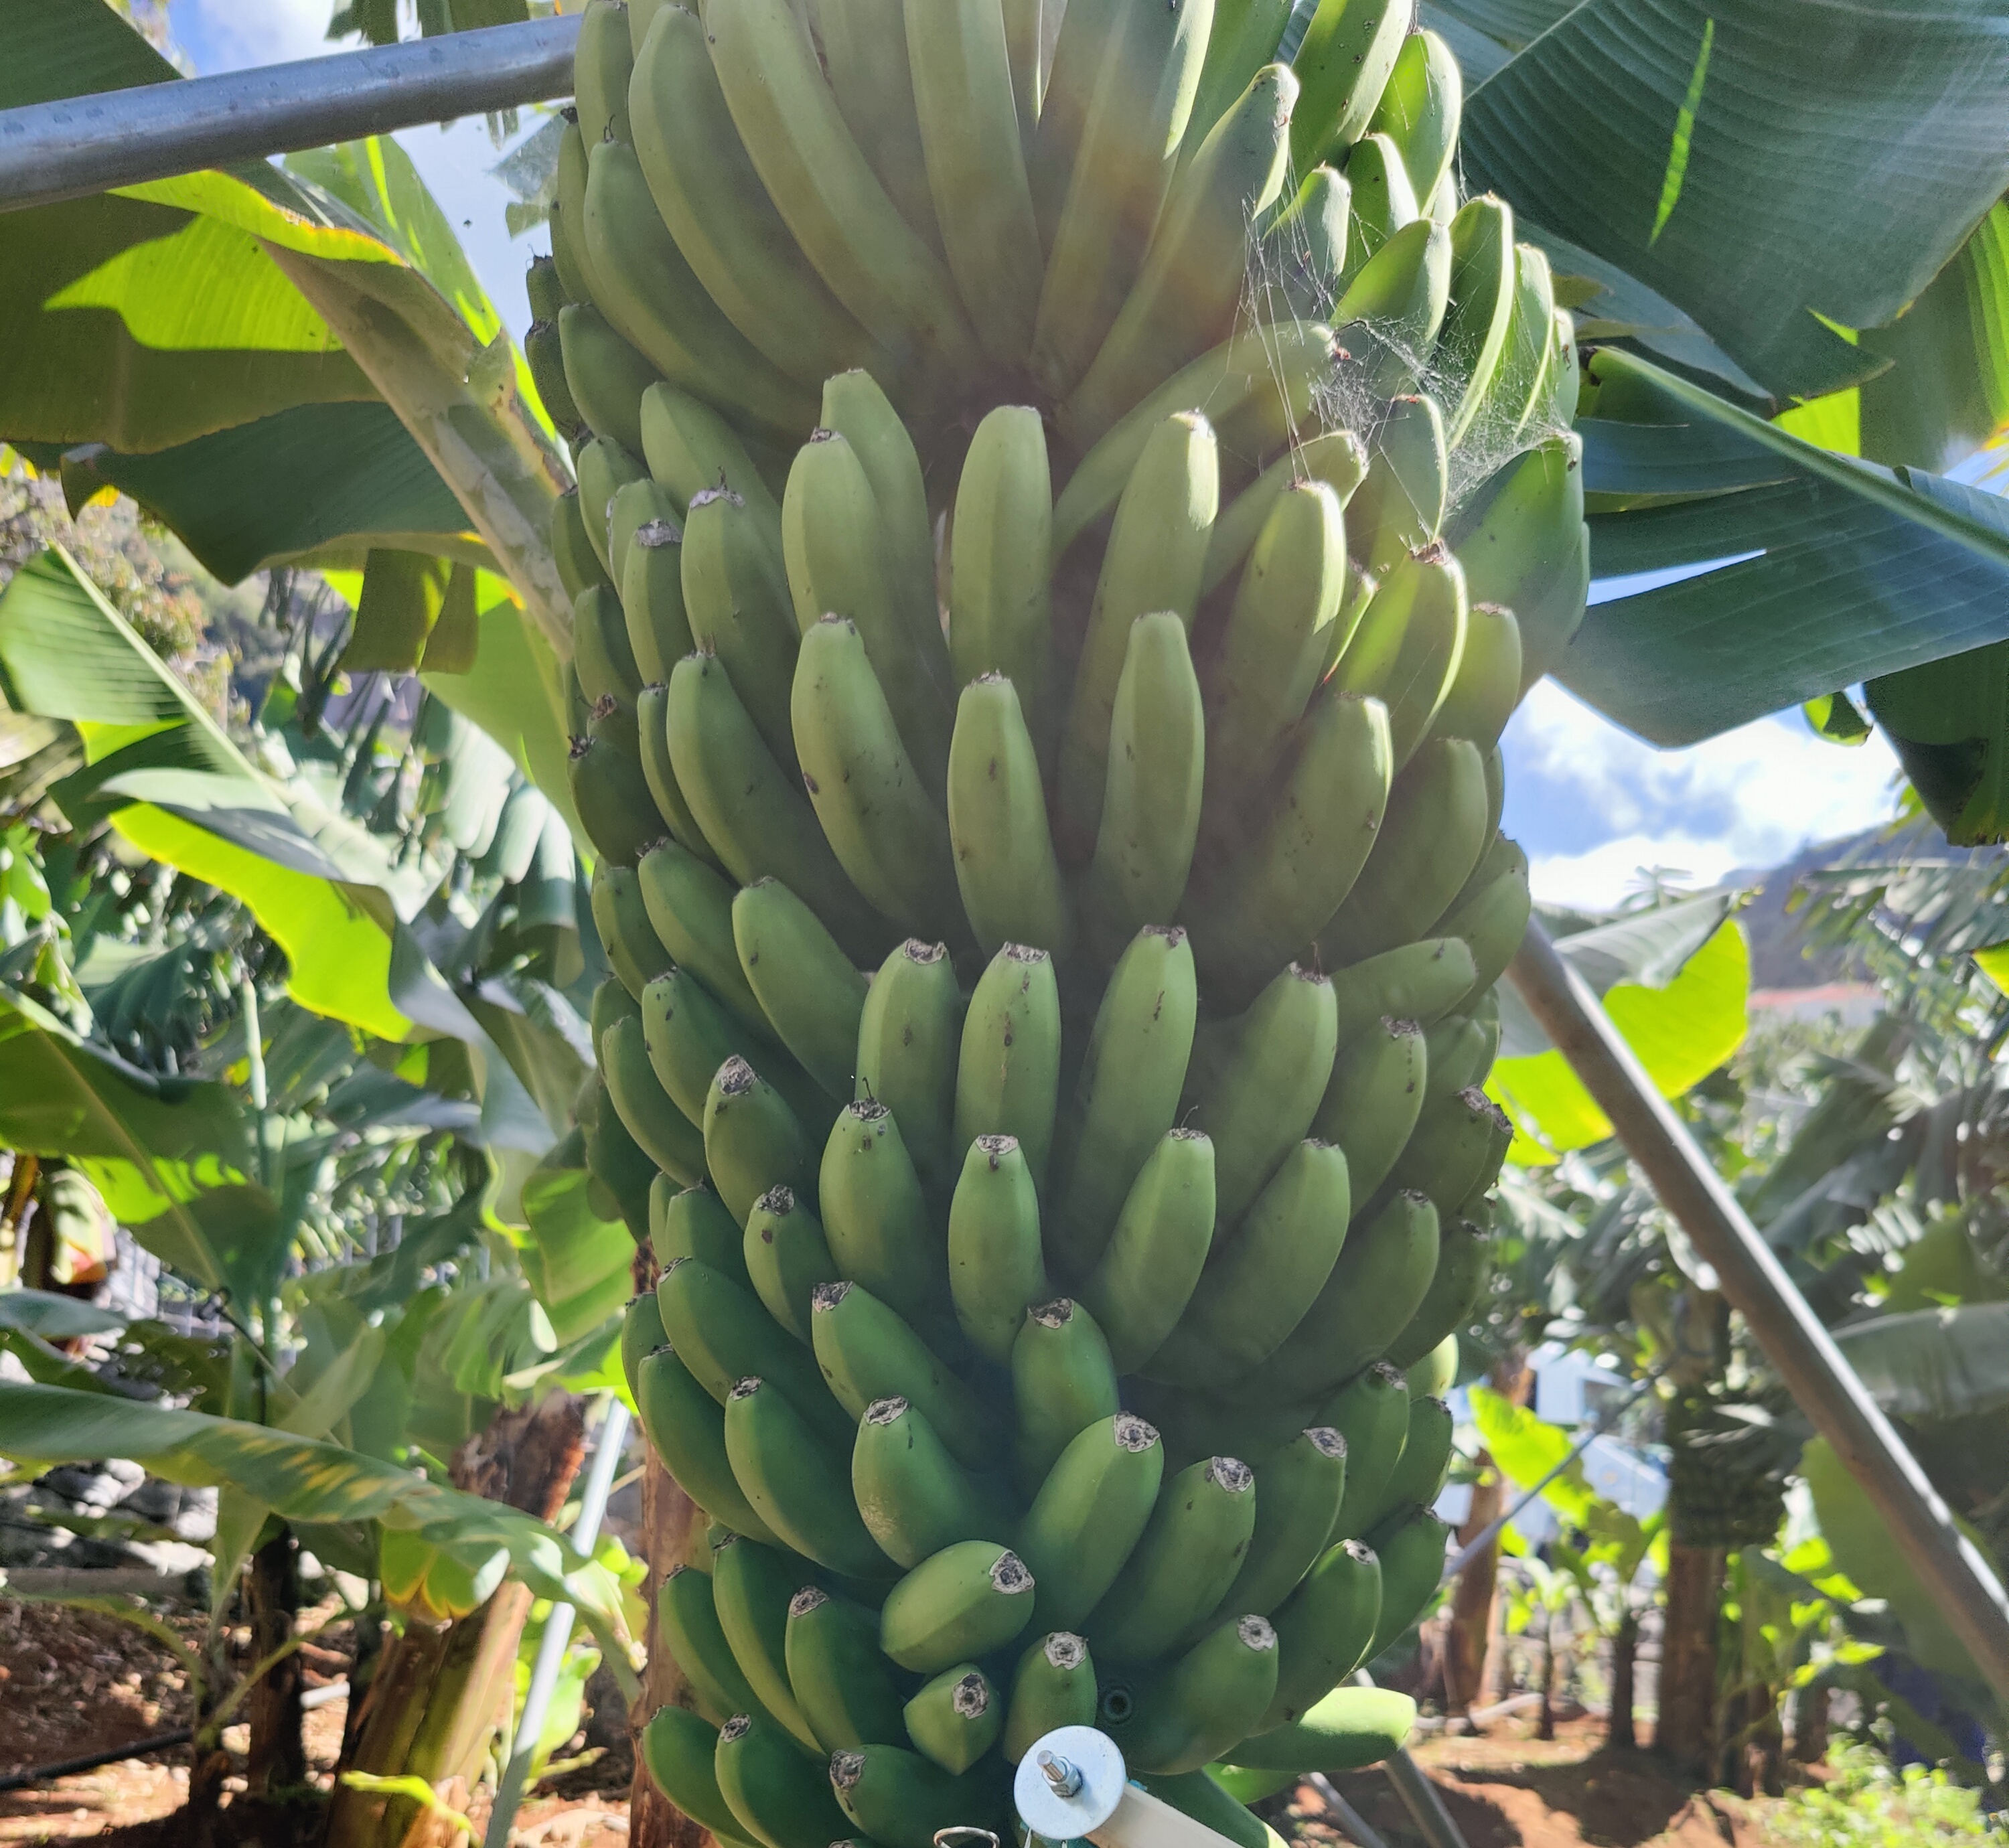
Label: Keep